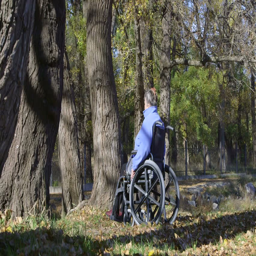
disabled senior woman sitting on wheelchair in the autumn park